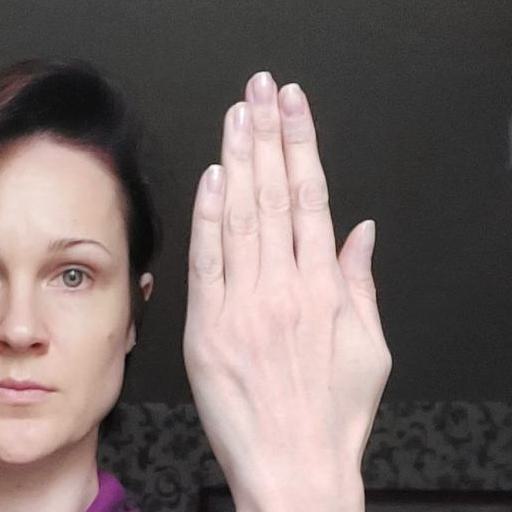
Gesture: stop_inverted